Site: brandenburg
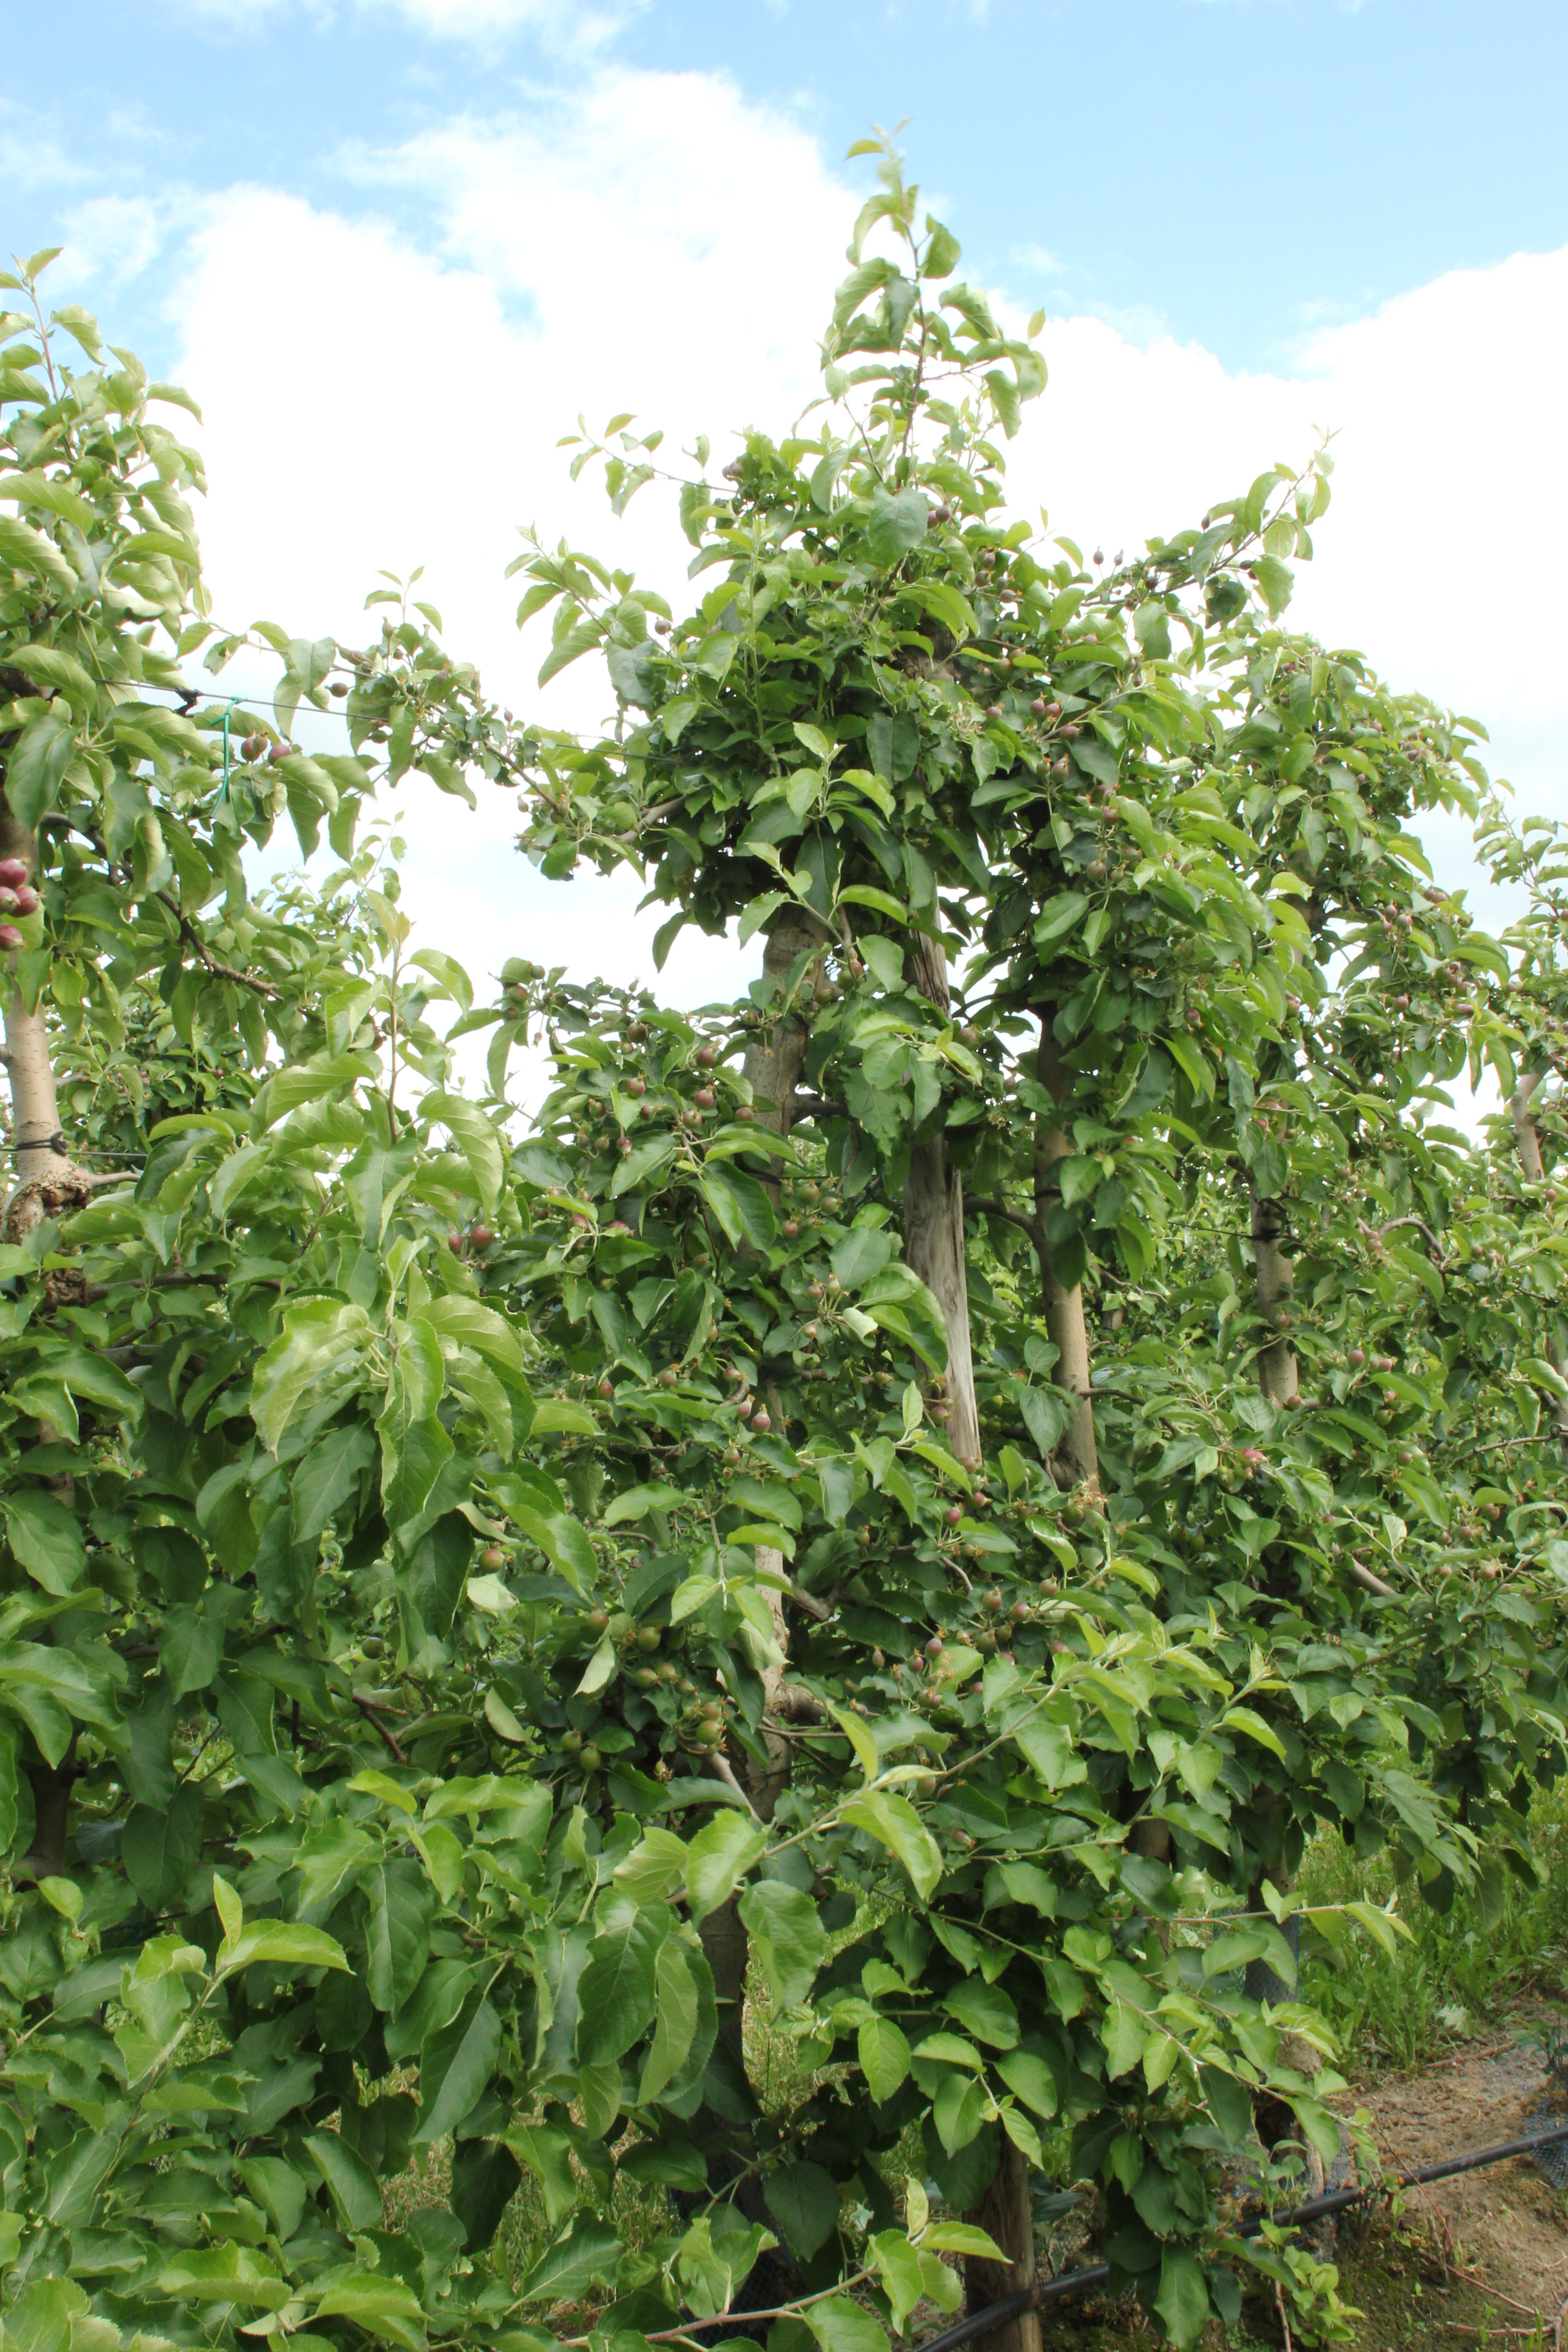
Growth stage (BBCH 72): Development of fruit